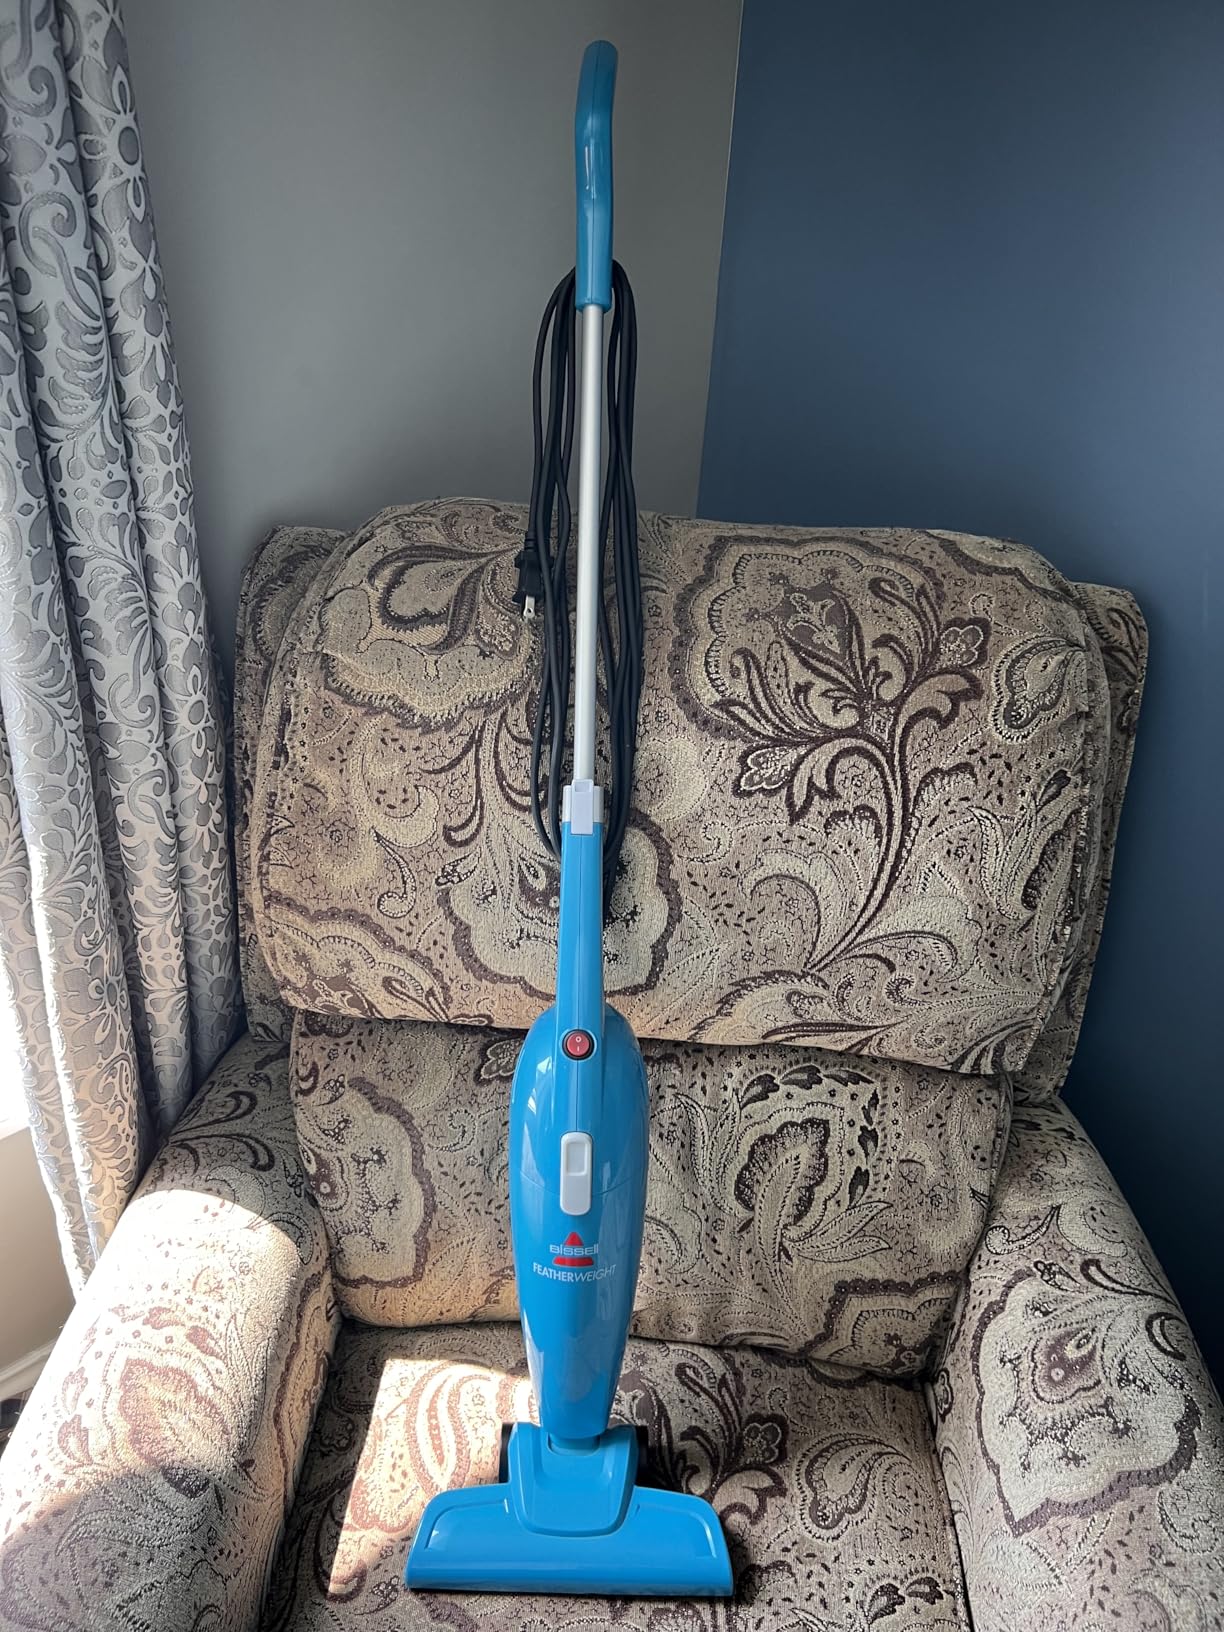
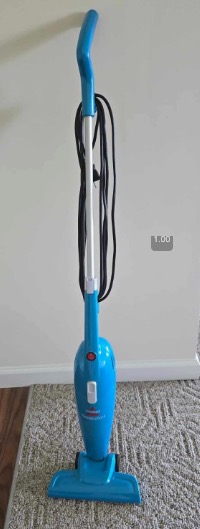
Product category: items_vacuum
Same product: yes